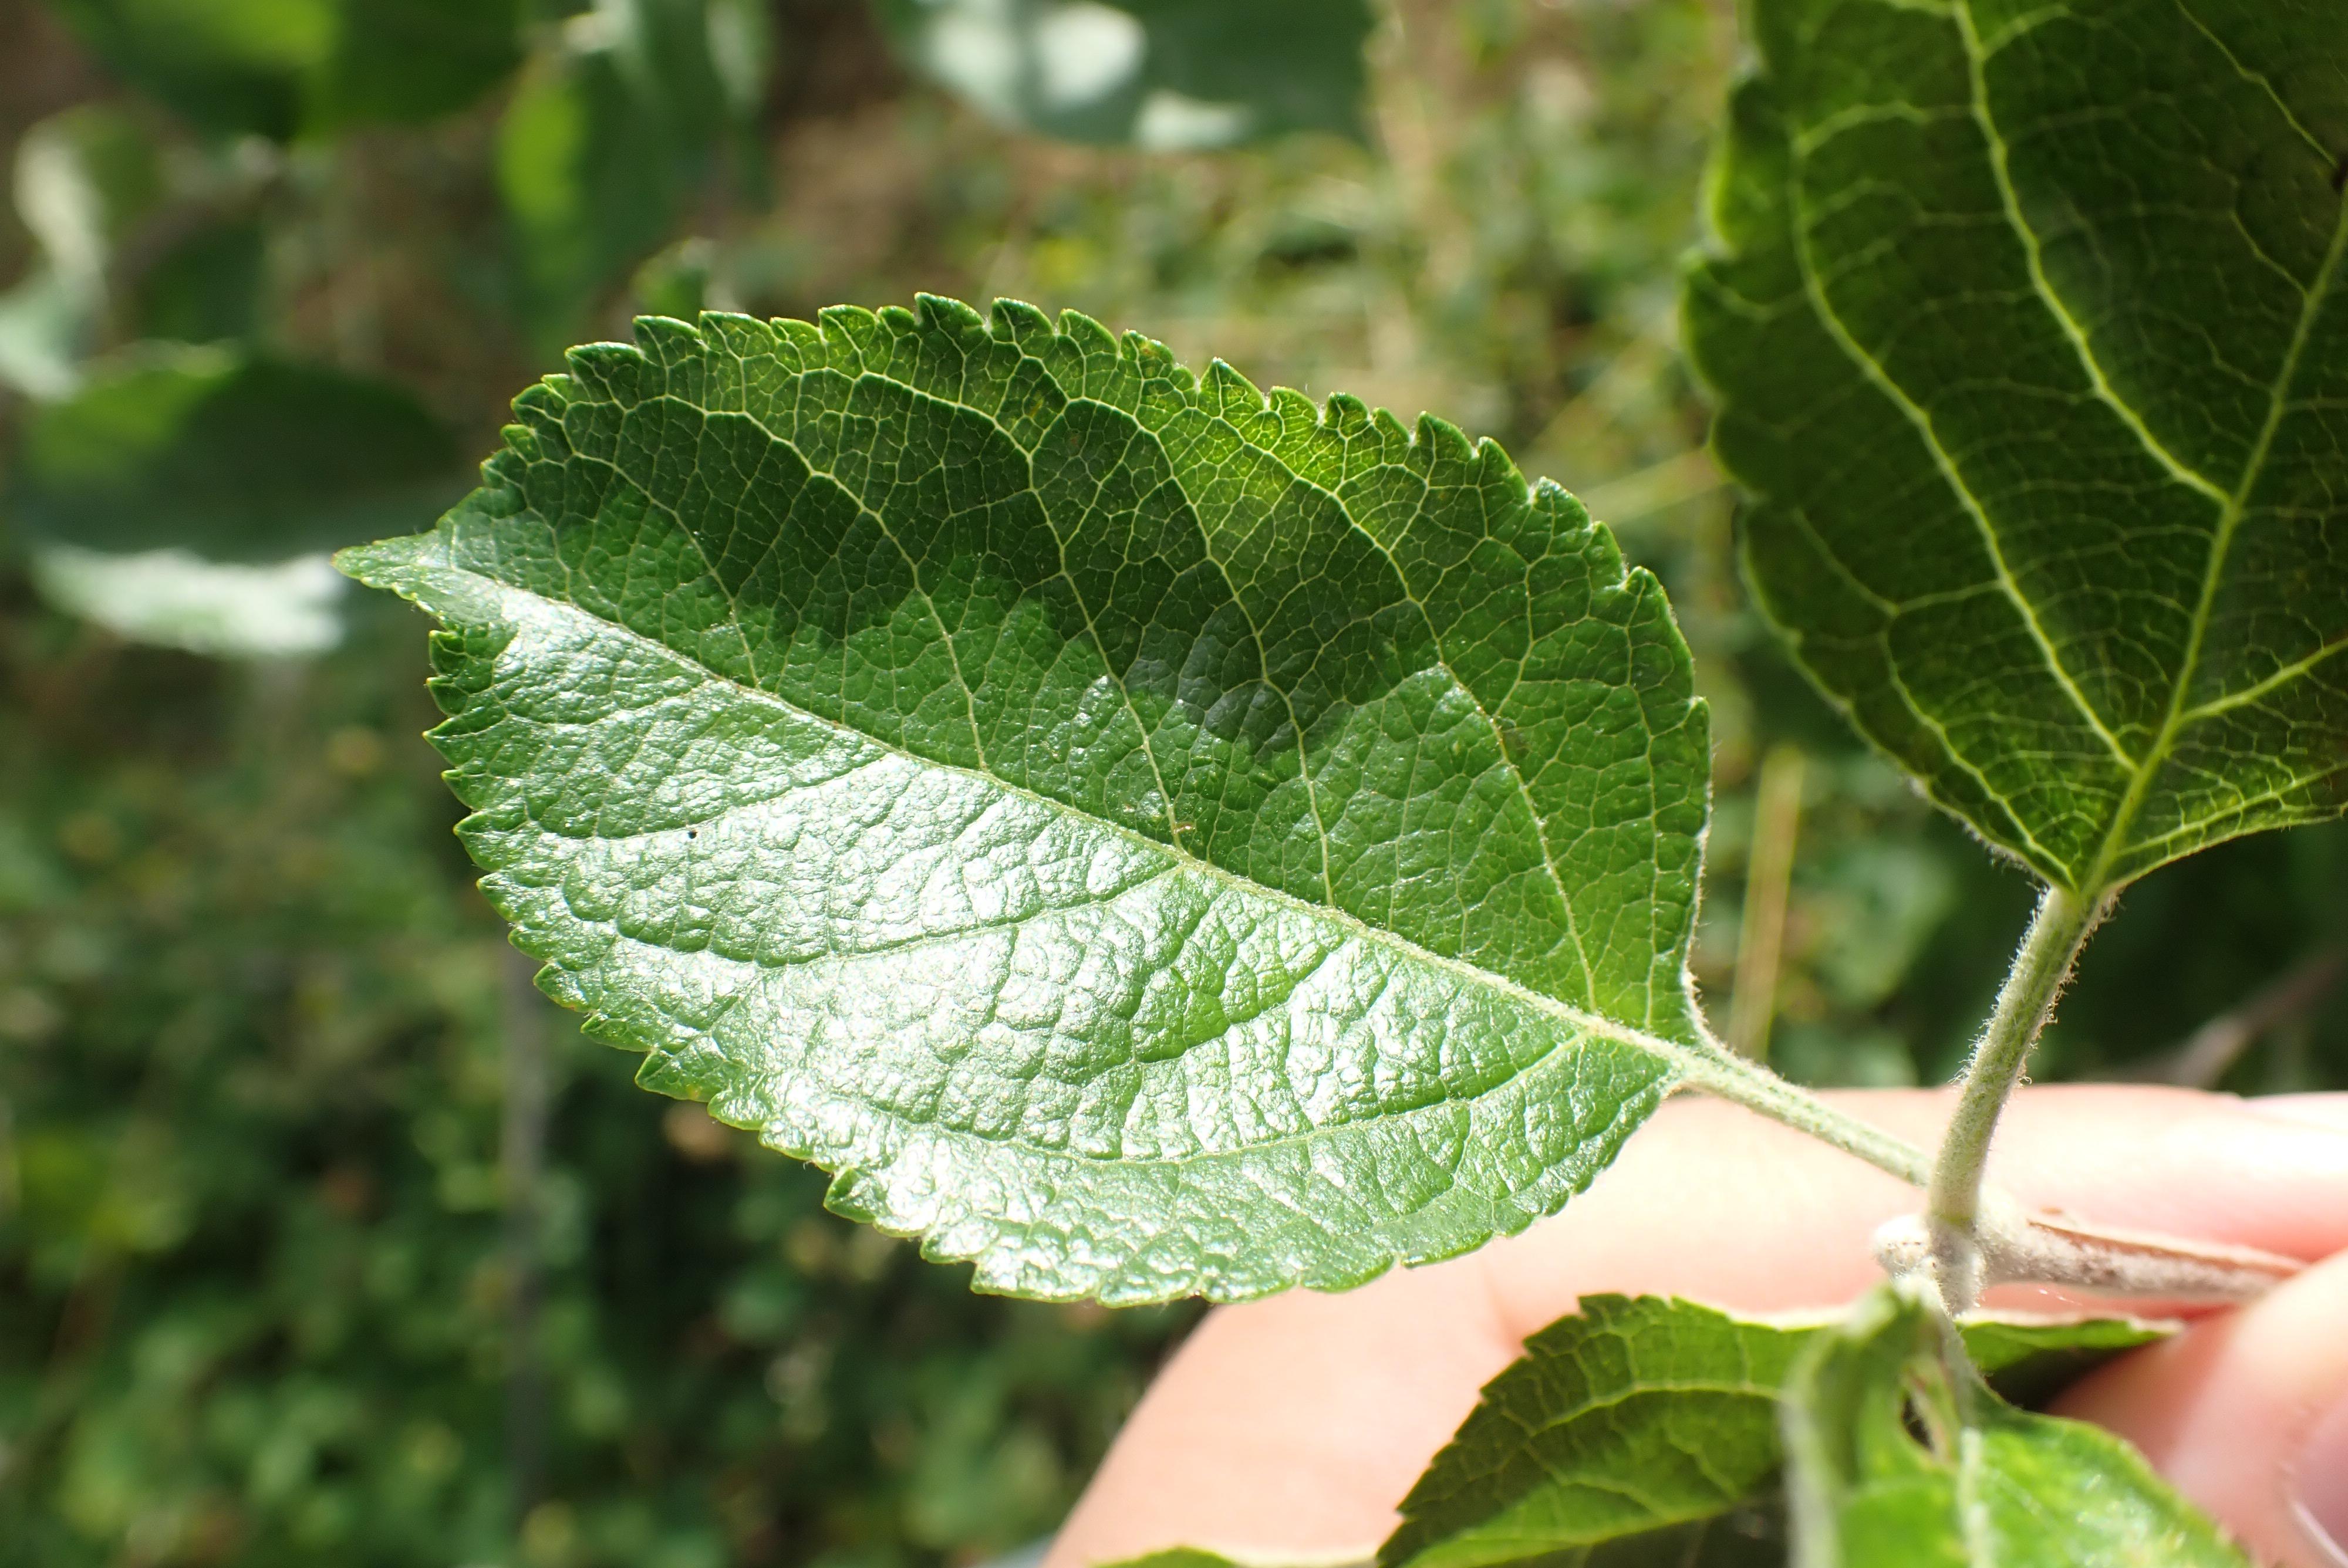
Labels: healthy